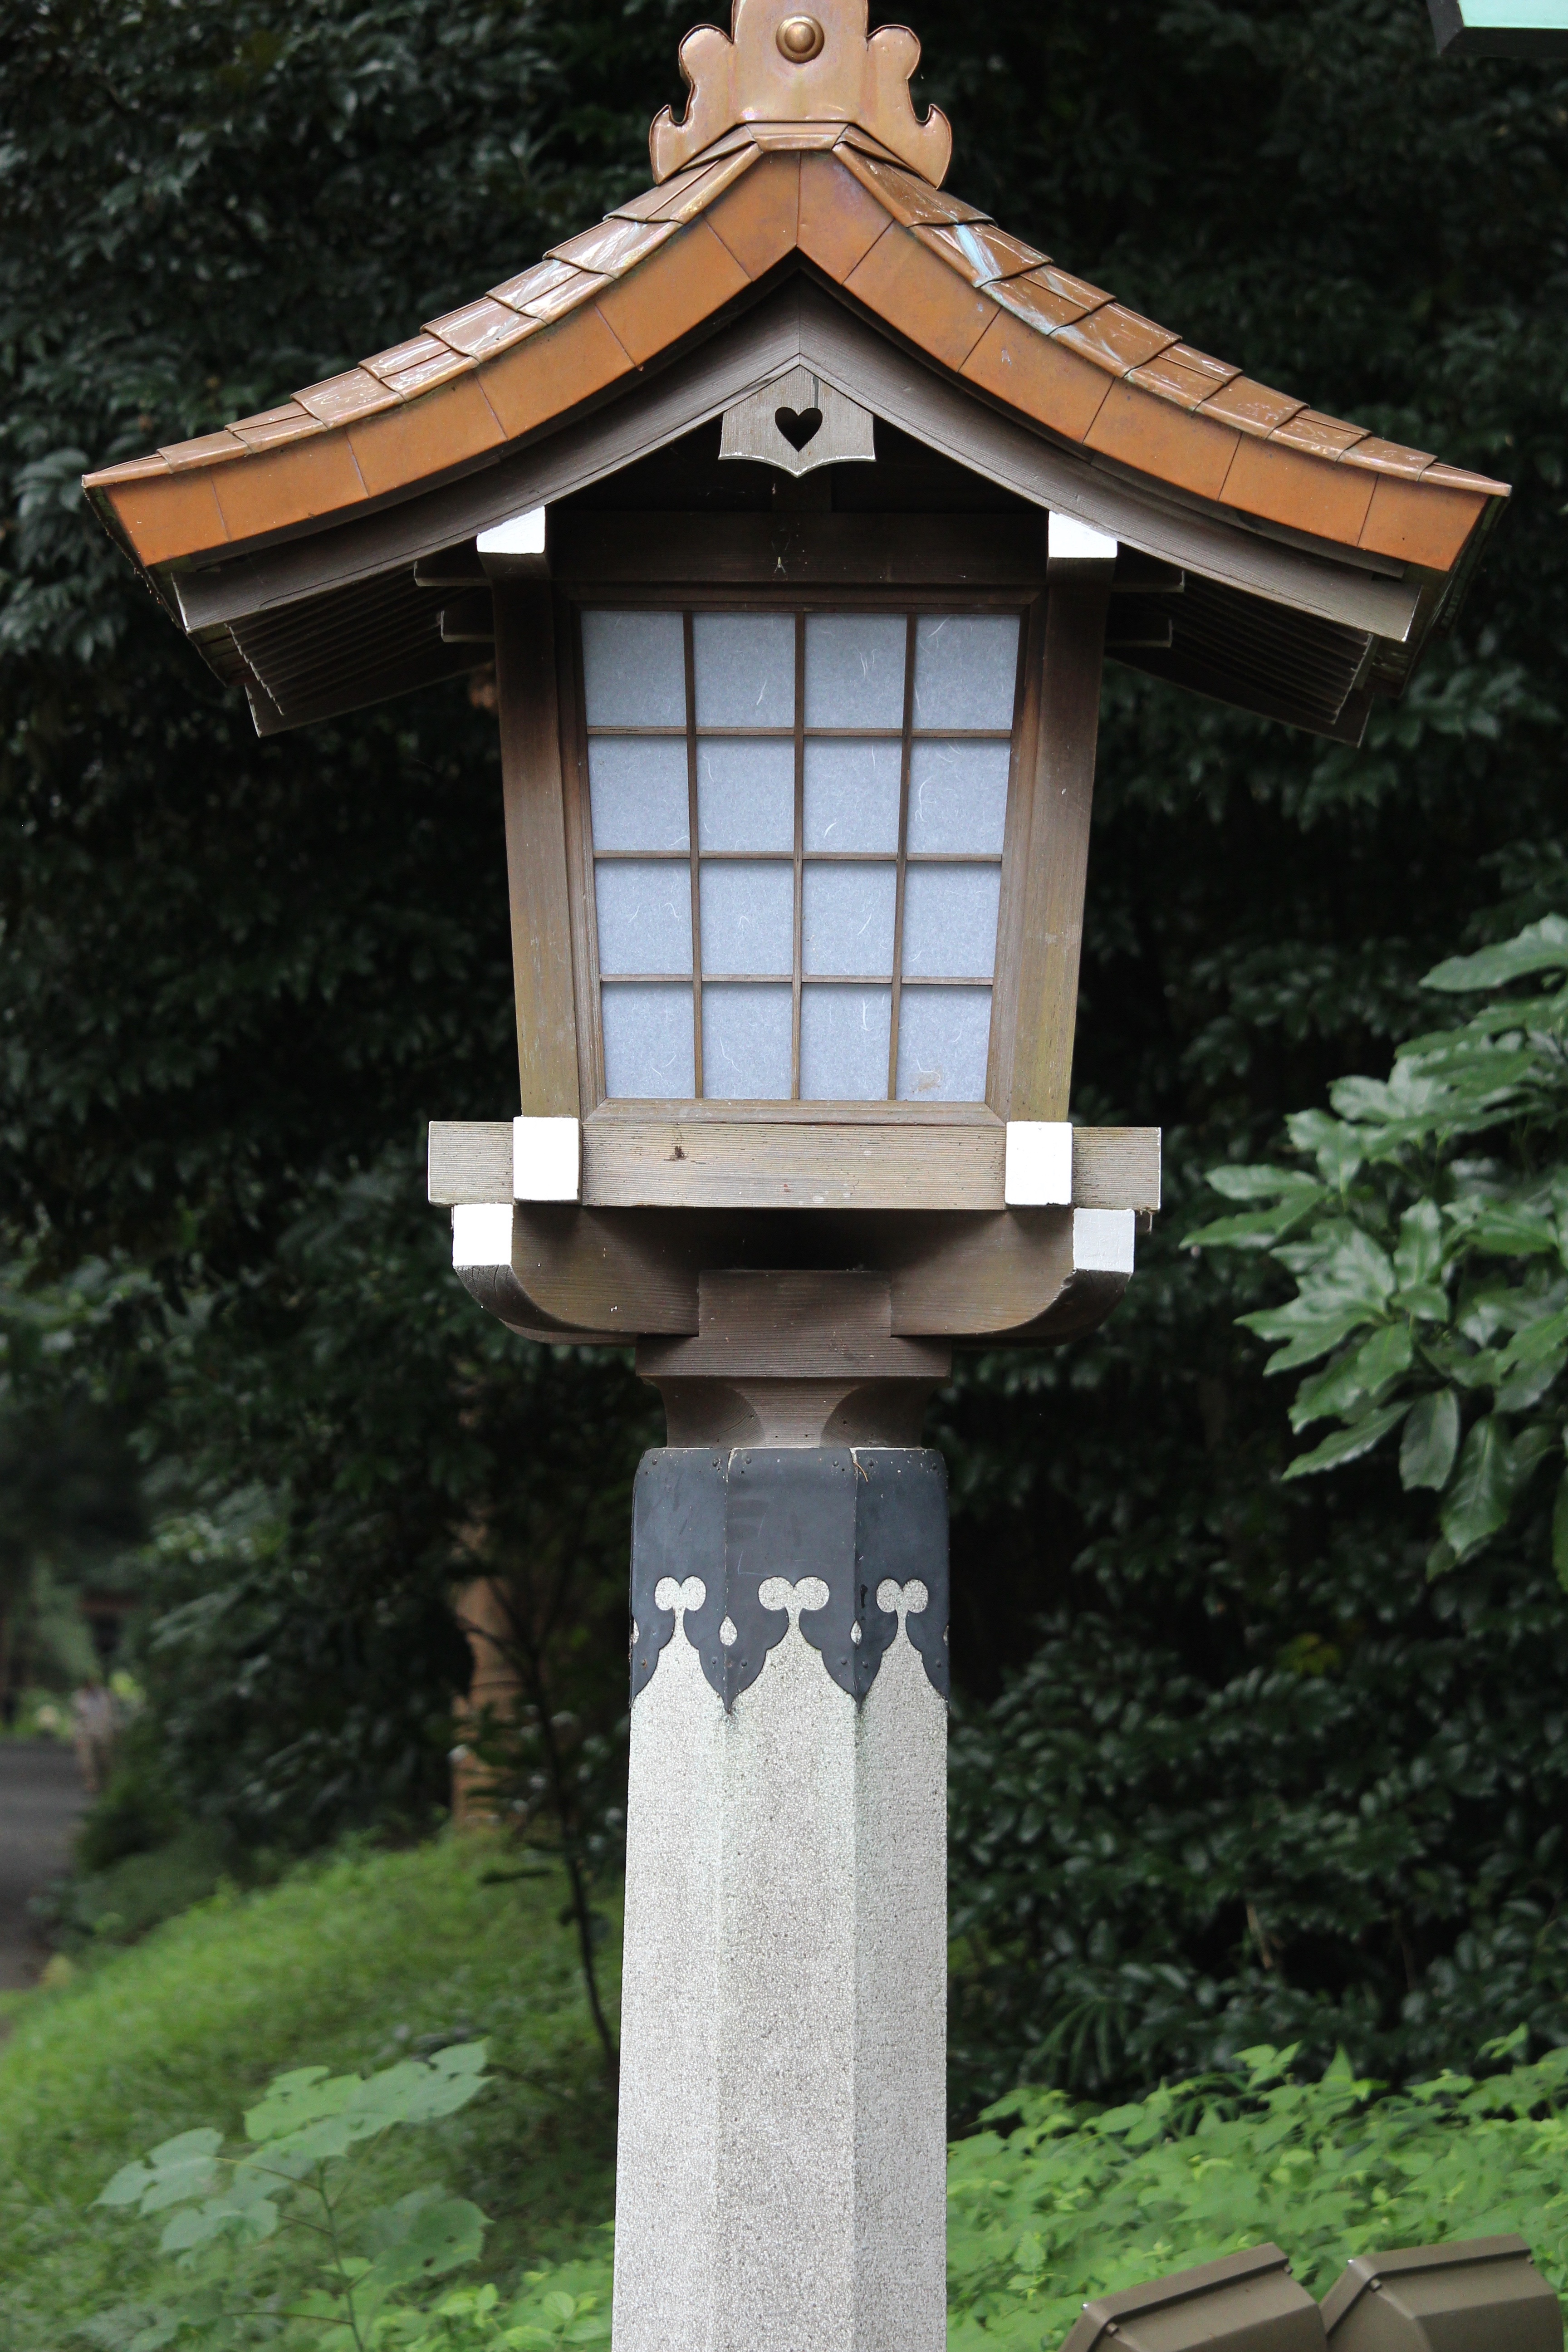
structure, tower, lighting, shrine, shinto shrine, outdoor structure